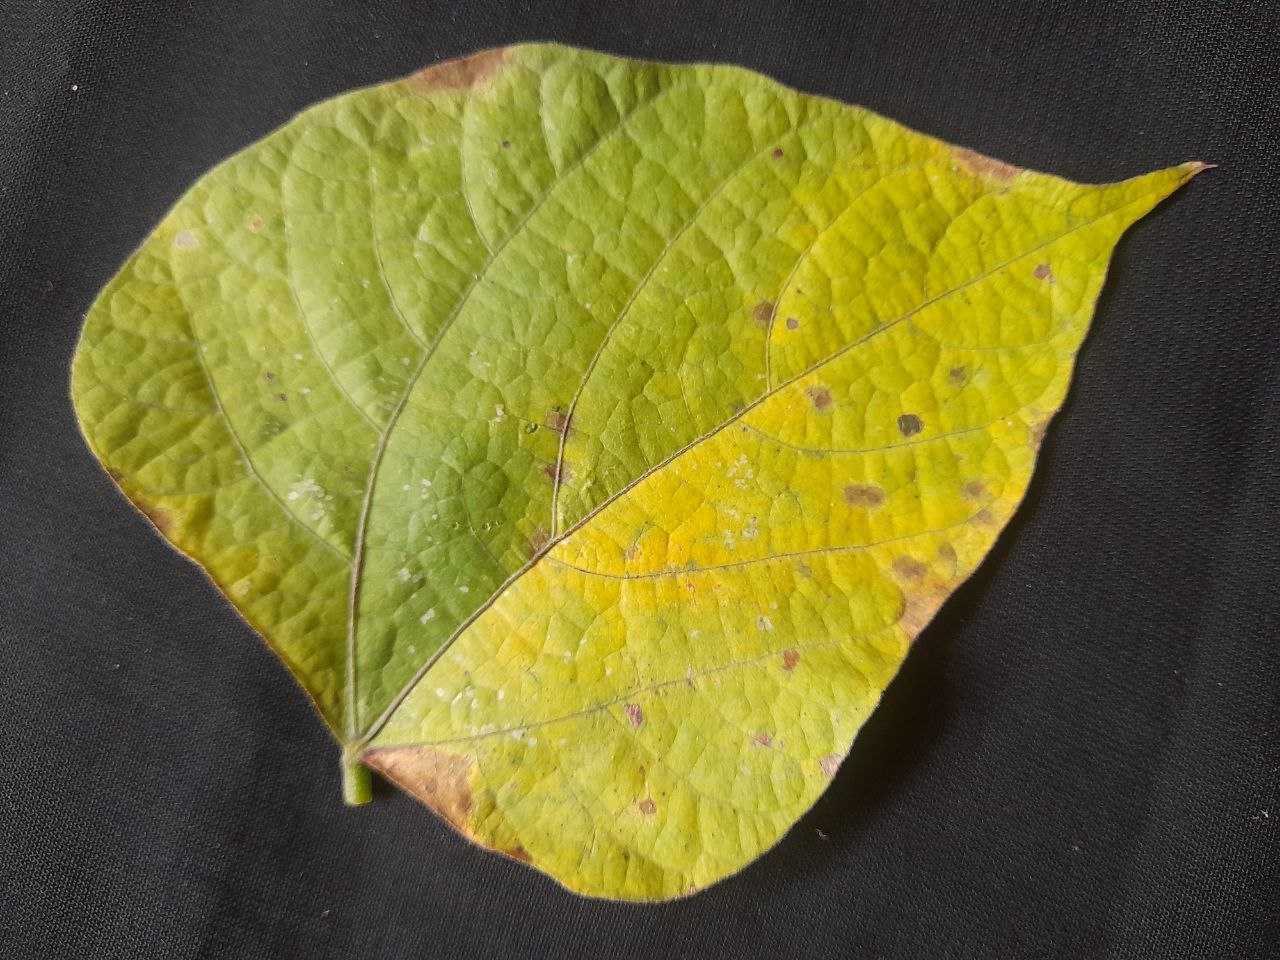
Crop: bean
Leaf condition: Rust